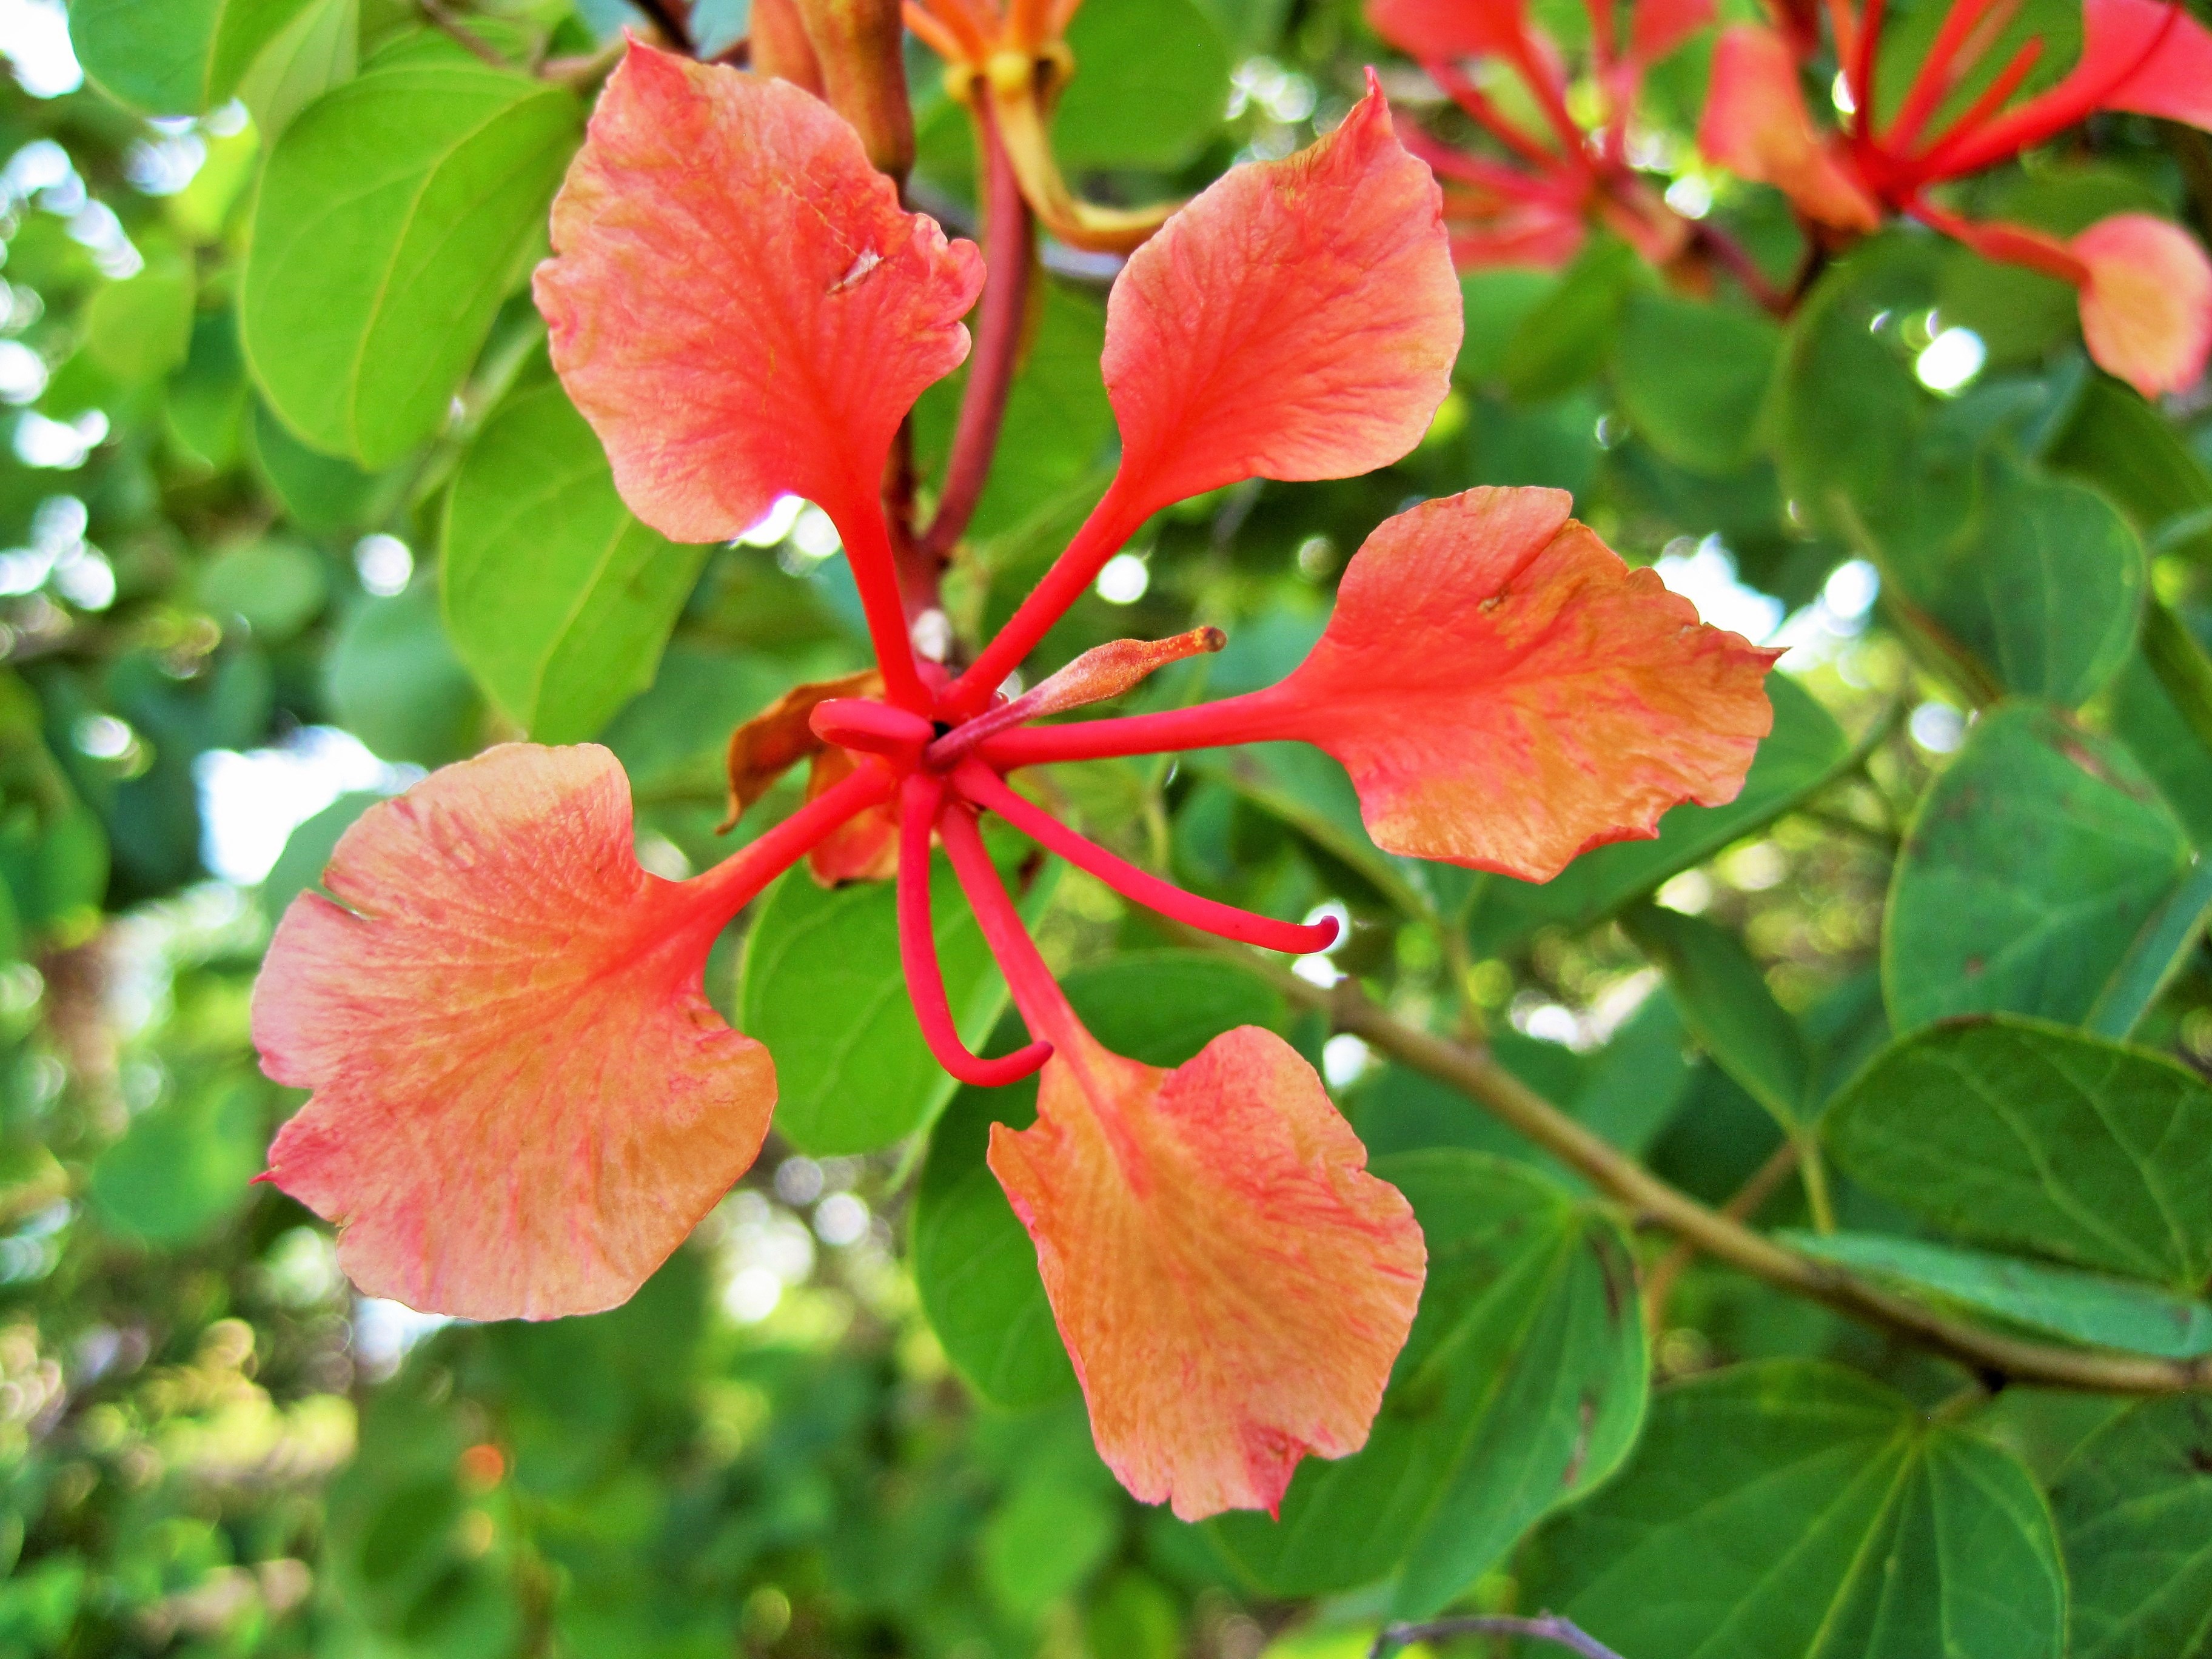
blossom, plant, leaf, flower, petal, bloom, orange, red, botany, flora, shrub, flowering plant, chinese hibiscus, annual plant, woody plant, land plant, bauhinia galpinii, pride of the cape